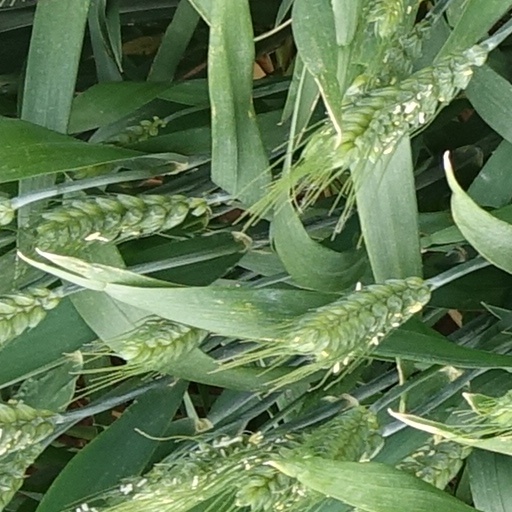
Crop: wheat